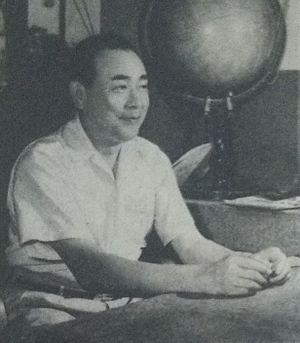
Le baron Sadatoshi Tomioka est un amiral de la marine impériale japonaise durant la Seconde Guerre mondiale.